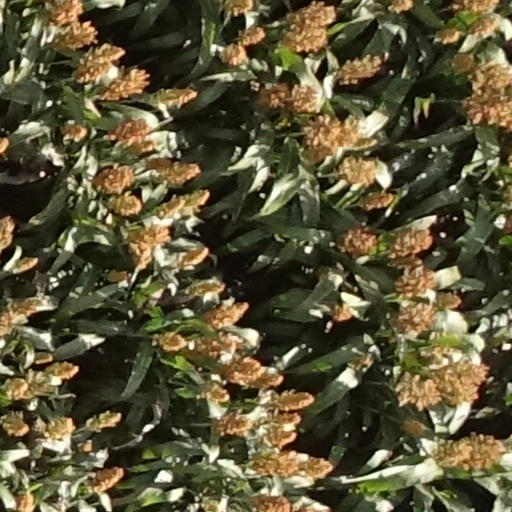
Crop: sorghum